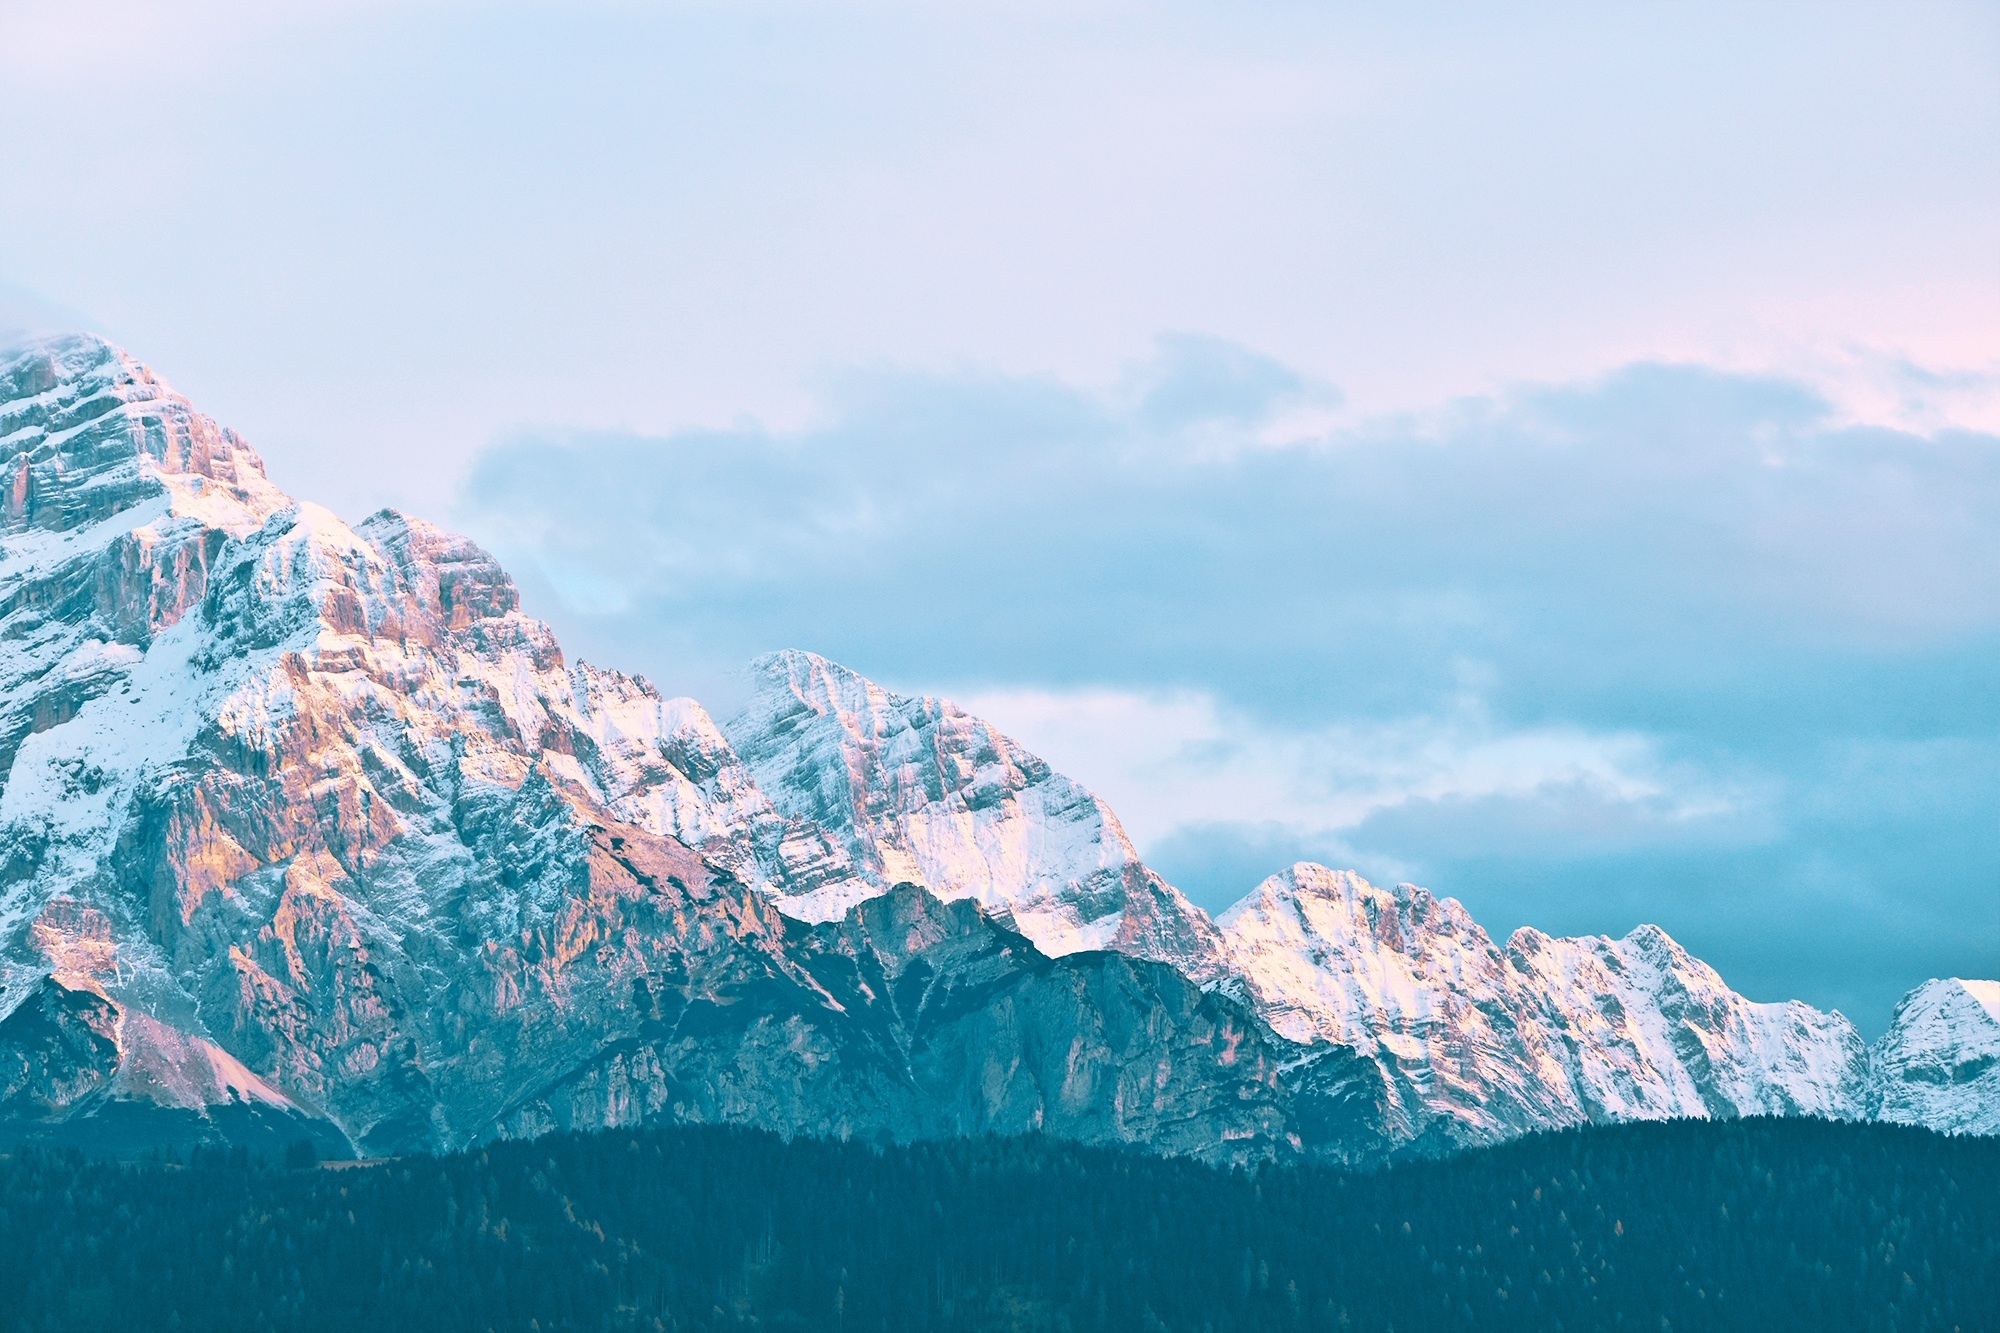
landscape, nature, mountain, snow, cloud, sky, mountain range, glacier, italy, blue, ridge, summit, clouds, earth, alps, minimalism, rosa, plateau, trentino, landform, geographical feature, mountainous landforms, glacial landform